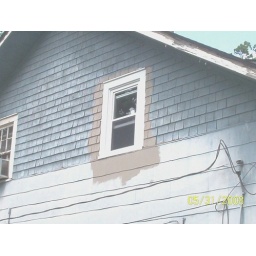
A shot of the first replacement window installation. The clay color around the window is the color the house will be when finished.